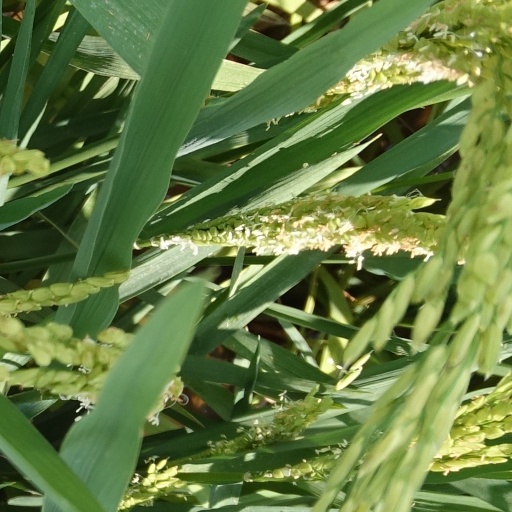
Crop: rice